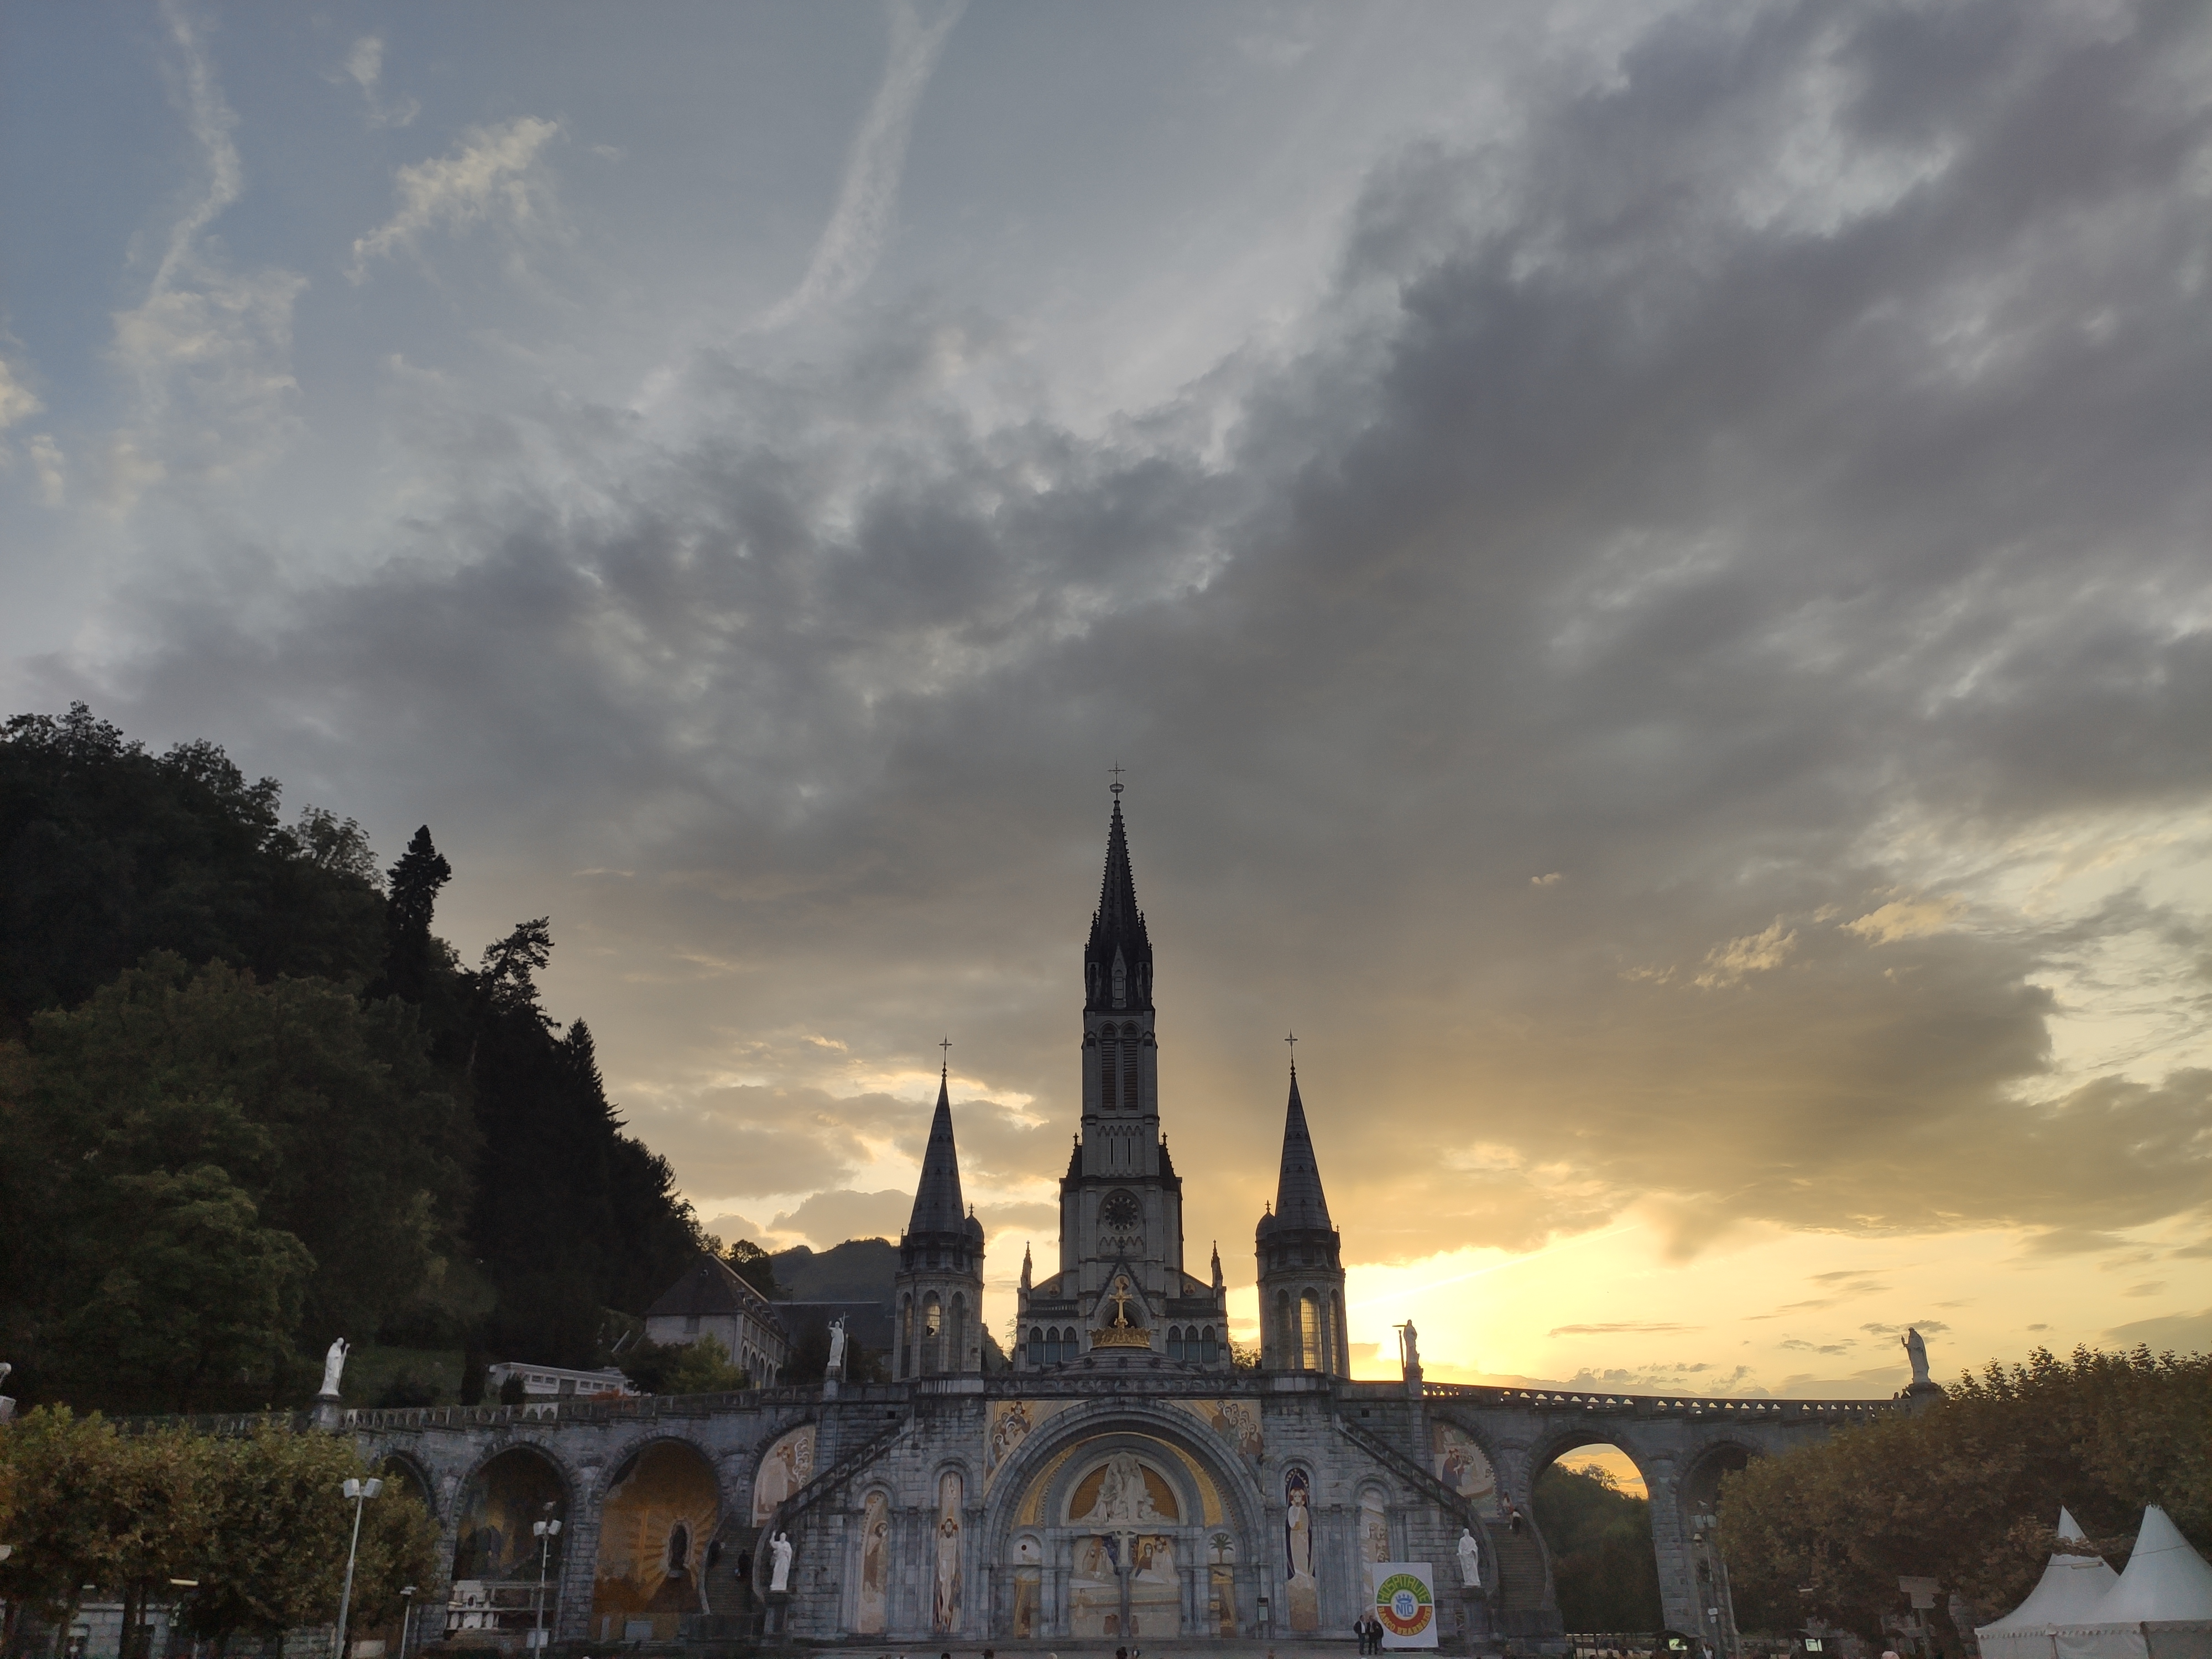
sanctuary, lourdes, france, bernardette, religion, catholic, sky, cloud, spire, landmark, place of worship, steeple, atmosphere, morning, architecture, building, evening, tree, city, church, cathedral, sunlight, world, photography, vacation, tourist attraction, meteorological phenomenon, sunset, tourism, river, dusk, mosque, night, temple